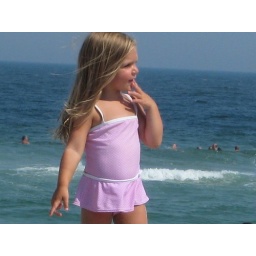
I fell in love with this little girl as she played on the beach with her cousins. So cute!!